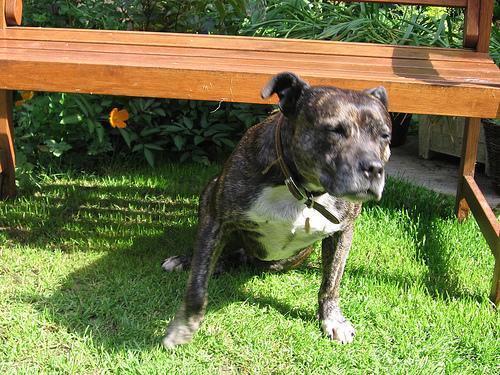
American_Staffordshire_terrier